Paleogeography of the India–Asia collision system

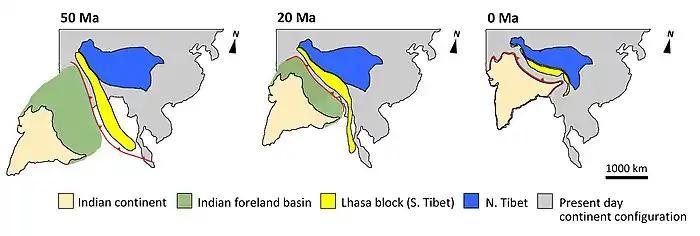
Generalized paleogeographic evolution of the Tibetan Plateau. Only tectonic blocks of interest, i.e. Lhasa block representing the S. Tibet (in yellow) and the simplified N. Tibet block (in blue) are shown. The inferred age in this model is not necessarily consistent with the timing of collisional onset as discussed in above sections. Modified after Royden et al. (2008)

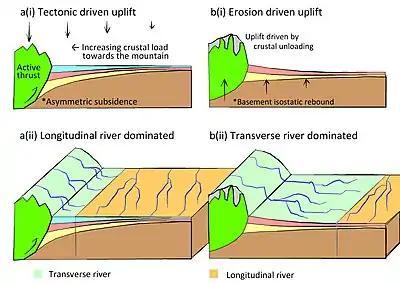
Image illustrating how tectonic driven and erosional driven uplift results in different drainage patterns dominating the area. Modified after Burbank, 1992.

Rivers are features formed by water eroding into the land surface. Drainage patterns provide clues not only to hydrological conditions, but also to geology and tectonic evolution. Burbank (1992) proposed a model to explain how uplift driven by different factor can result in different drainage patterns, where uplifting is the upward movement of landmass with reference to the Earth's center.